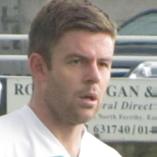
Age: 28